Carroll Levis

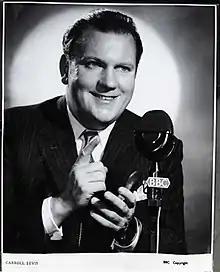

Carroll Richard Levis (March 15, 1910 – October 17, 1968) was a Canadian talent scout, impresario and radio and television broadcaster, mainly working in Britain.